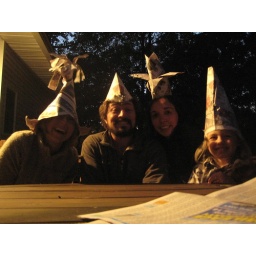
paper hats in tennesee